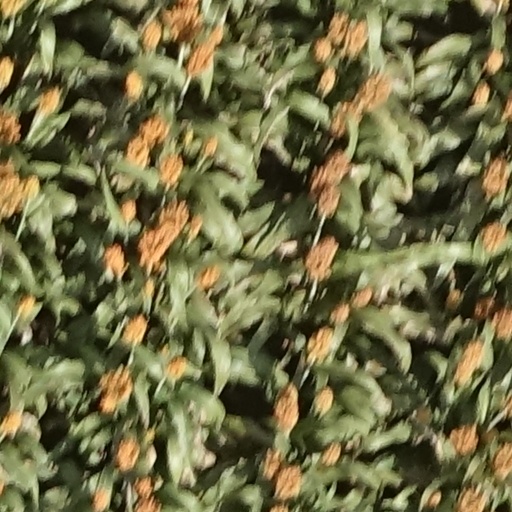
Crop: sorghum